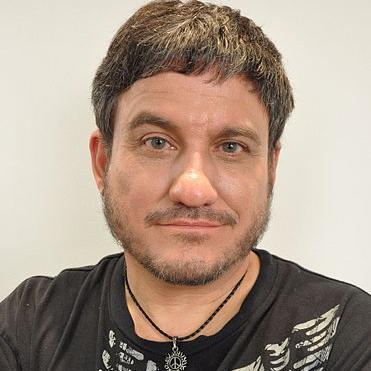
Age: 48